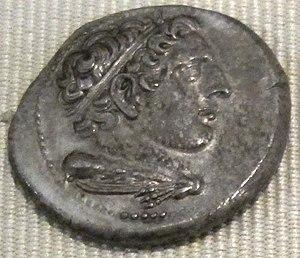
Cette page concerne l'année 269 av. J.-C. du calendrier julien proleptique.